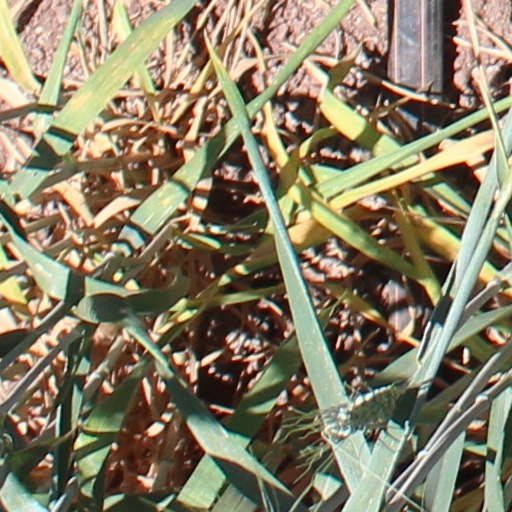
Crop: wheat